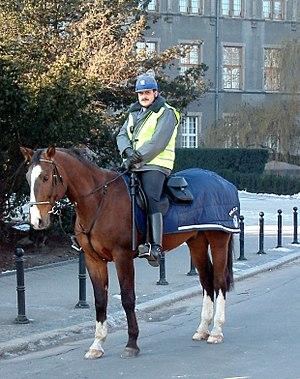
La première utilisation du cheval dans la guerre remonte à plus de 5 000 ans, les plus anciennes preuves d'utilisation guerrière de chevaux en Eurasie datant d'entre 4000 et 3000 ans av. J.-C. Une illustration sumérienne d'une scène de guerre datée de 2500 av. J.-C. représente des équidés tirant des chariots. Vers 1600 av. J.-C., de nouveaux harnais et de nouveaux chars rendent leur utilisation guerrière plus fréquente à travers le Proche-Orient ancien. Le plus ancien traité sur l'entraînement des chevaux de guerre est rédigé vers 1350 av. J.-C. Quand les tactiques de cavalerie commencent à supplanter le char, de nouvelles méthodes d'entraînement apparaissent. En 360 av. J.-C., le général de cavalerie et philosophe grec Xénophon rédige un traité exhaustif sur l'équitation, et un autre sur l'usage de la cavalerie. L'efficacité des chevaux dans la bataille est révolutionnée par des améliorations technologiques, notamment l'invention de la selle, de l'étrier, et plus tard, du mors, du licol ou encore du collier d'épaule pour les chevaux de trait.